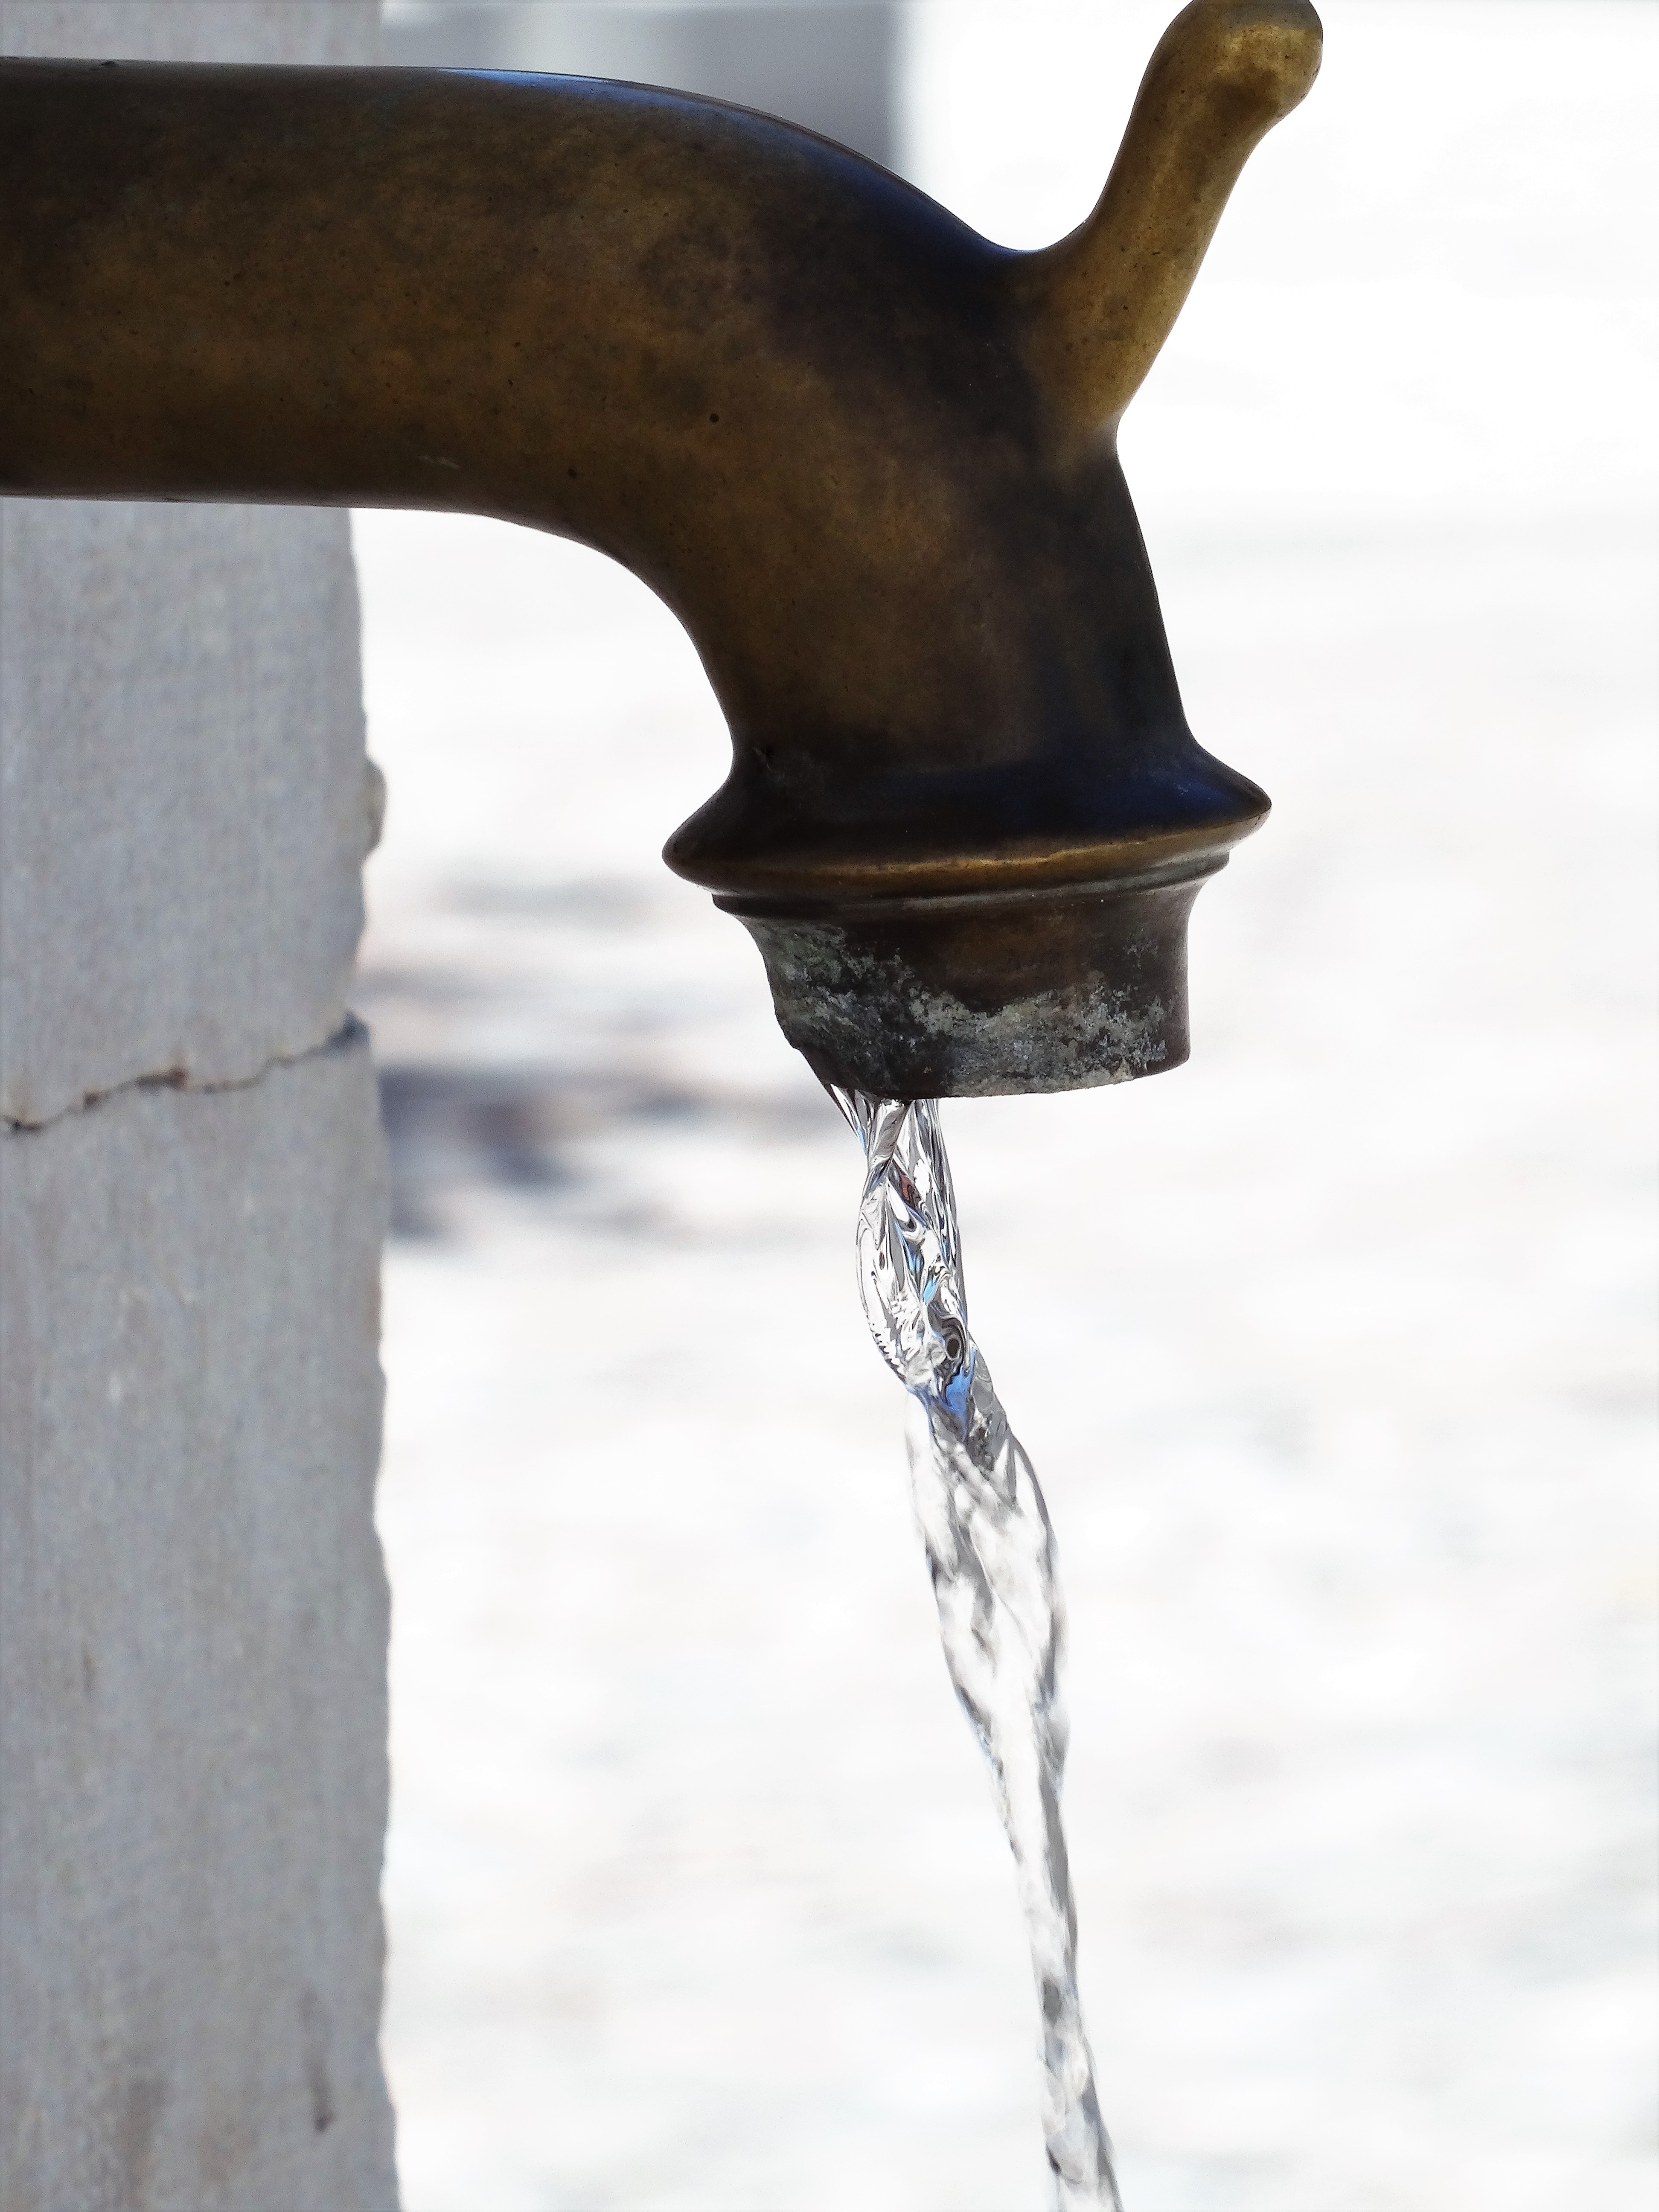
water, freshness, sculpture, fountain, detail, fountain detail